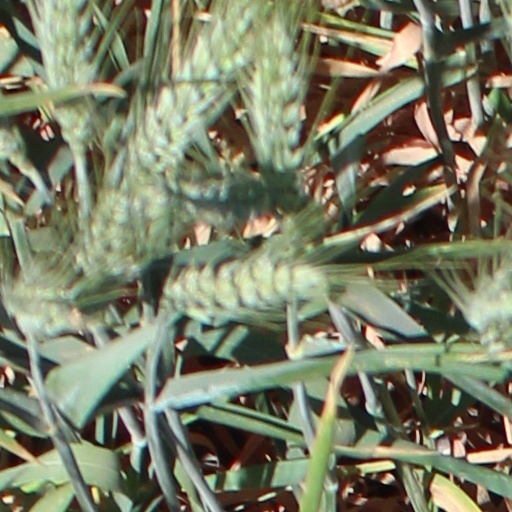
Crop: wheat